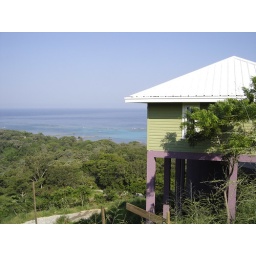
Our house was on top of a hill surrounded by lush vegetation and unobstructed views.